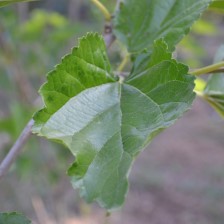
Variety: ChiangMaiBuriram60